Chateau Marmont

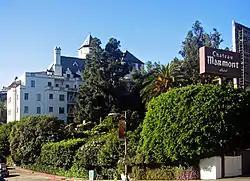
View of the Chateau from Sunset Boulevard

The Chateau Marmont is a hotel located at 8221 Sunset Boulevard in Los Angeles, California. The hotel was designed by architects Arnold A. Weitzman and William Douglas Lee and completed in 1929. It was modeled loosely after the Château d'Amboise, a royal retreat in France's Loire Valley.